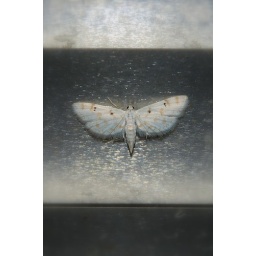
white butterfly sighted over the blinds in the kitchen